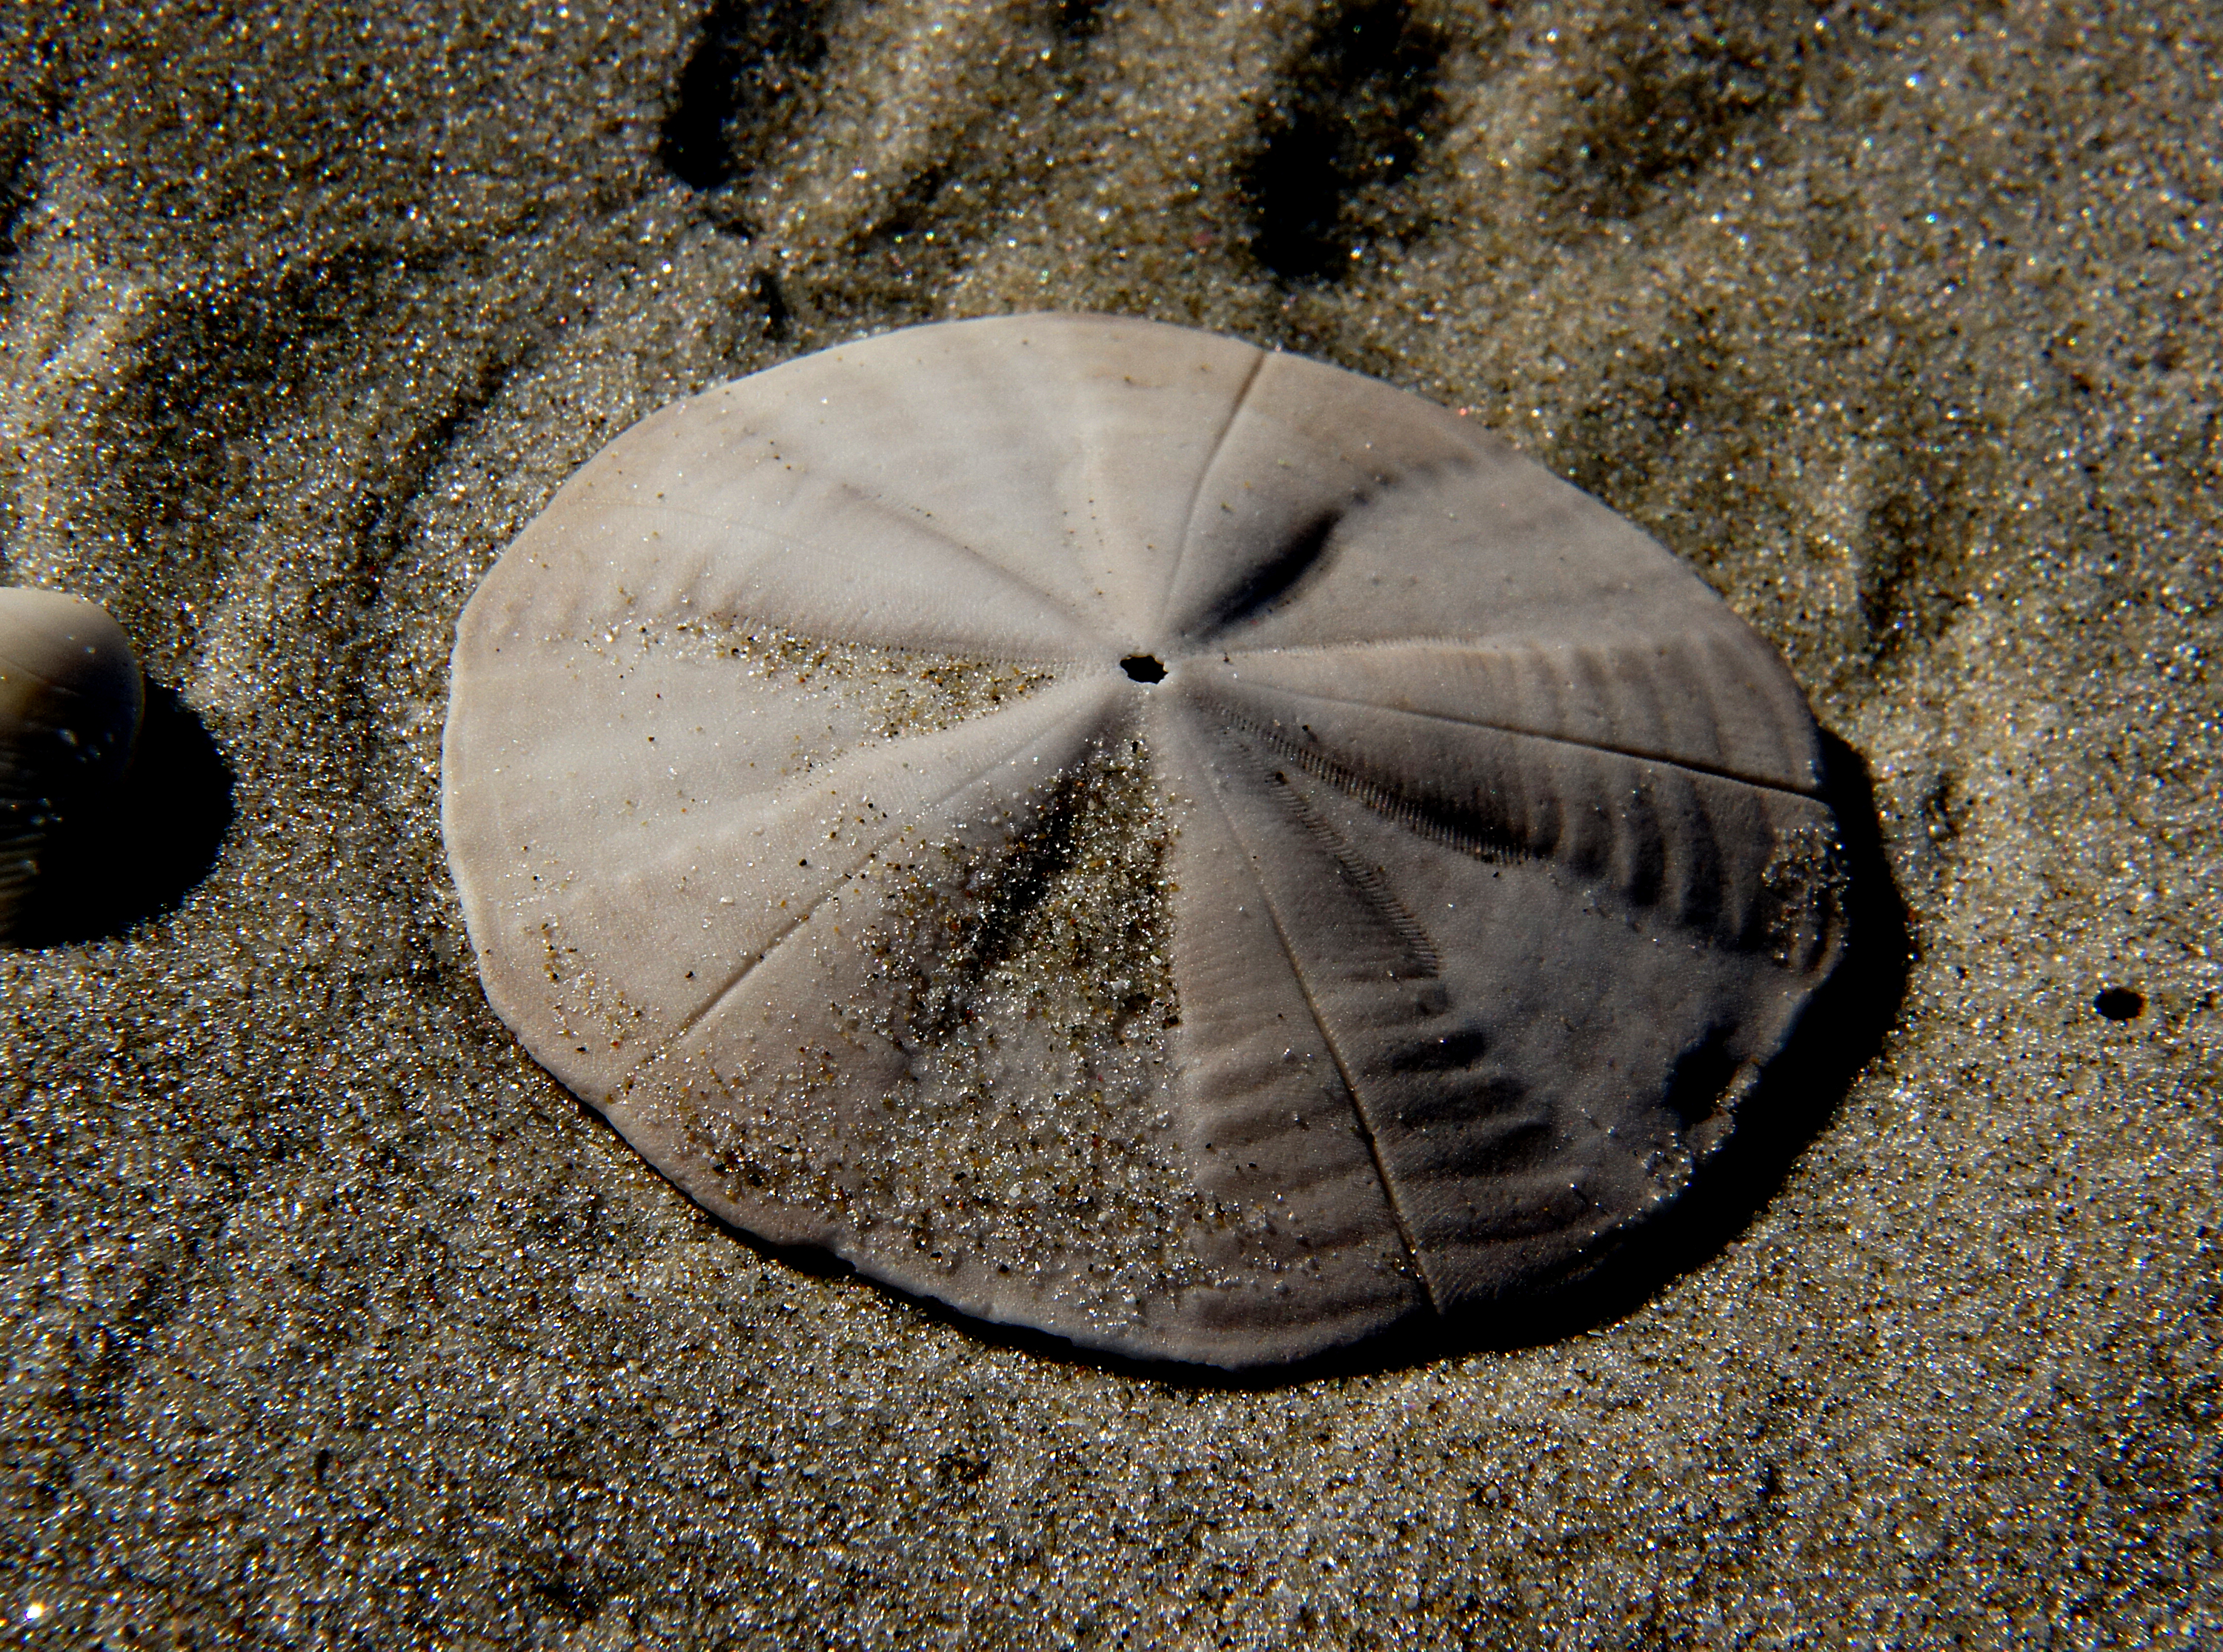
beach, sand, rock, leaf, biology, material, circle, invertebrate, seashell, seashells, shells, publicdomain, scallops, cockles, tamron18270mmpzd, sanddollars, beachart, sea urchin, shape, echinoderm, marine biology